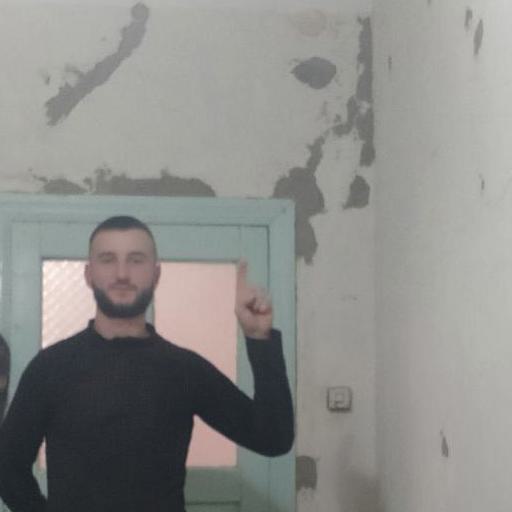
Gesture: one